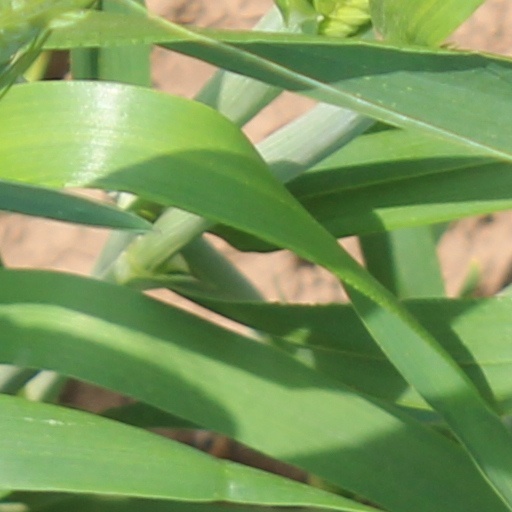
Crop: wheat